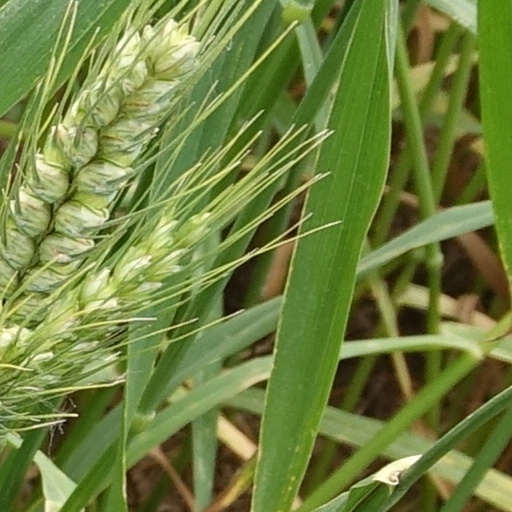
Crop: wheat